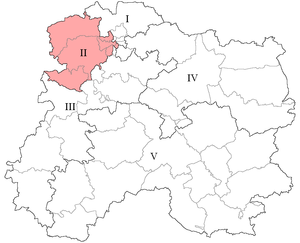
Carte de la deuxième circonscription de la Marne suite au redécoupage Marleix de 2010 (depuis 2012).
La deuxième circonscription de la Marne est l'une des 5 circonscriptions législatives françaises que compte le département de la Marne situé en région Champagne-Ardenne puis Grand Est.